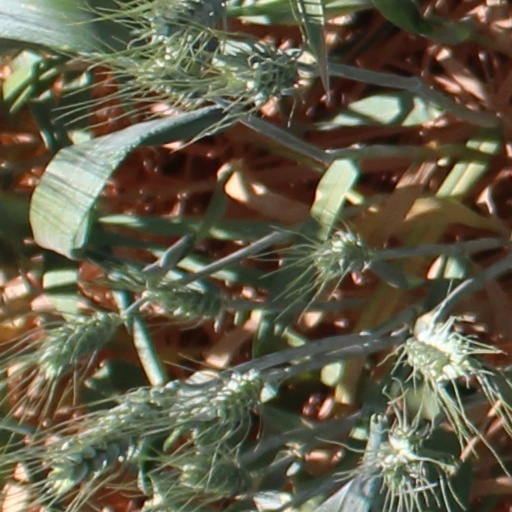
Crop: wheat